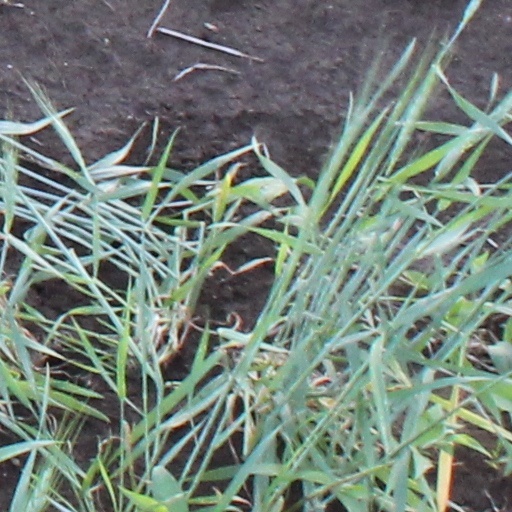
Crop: wheat